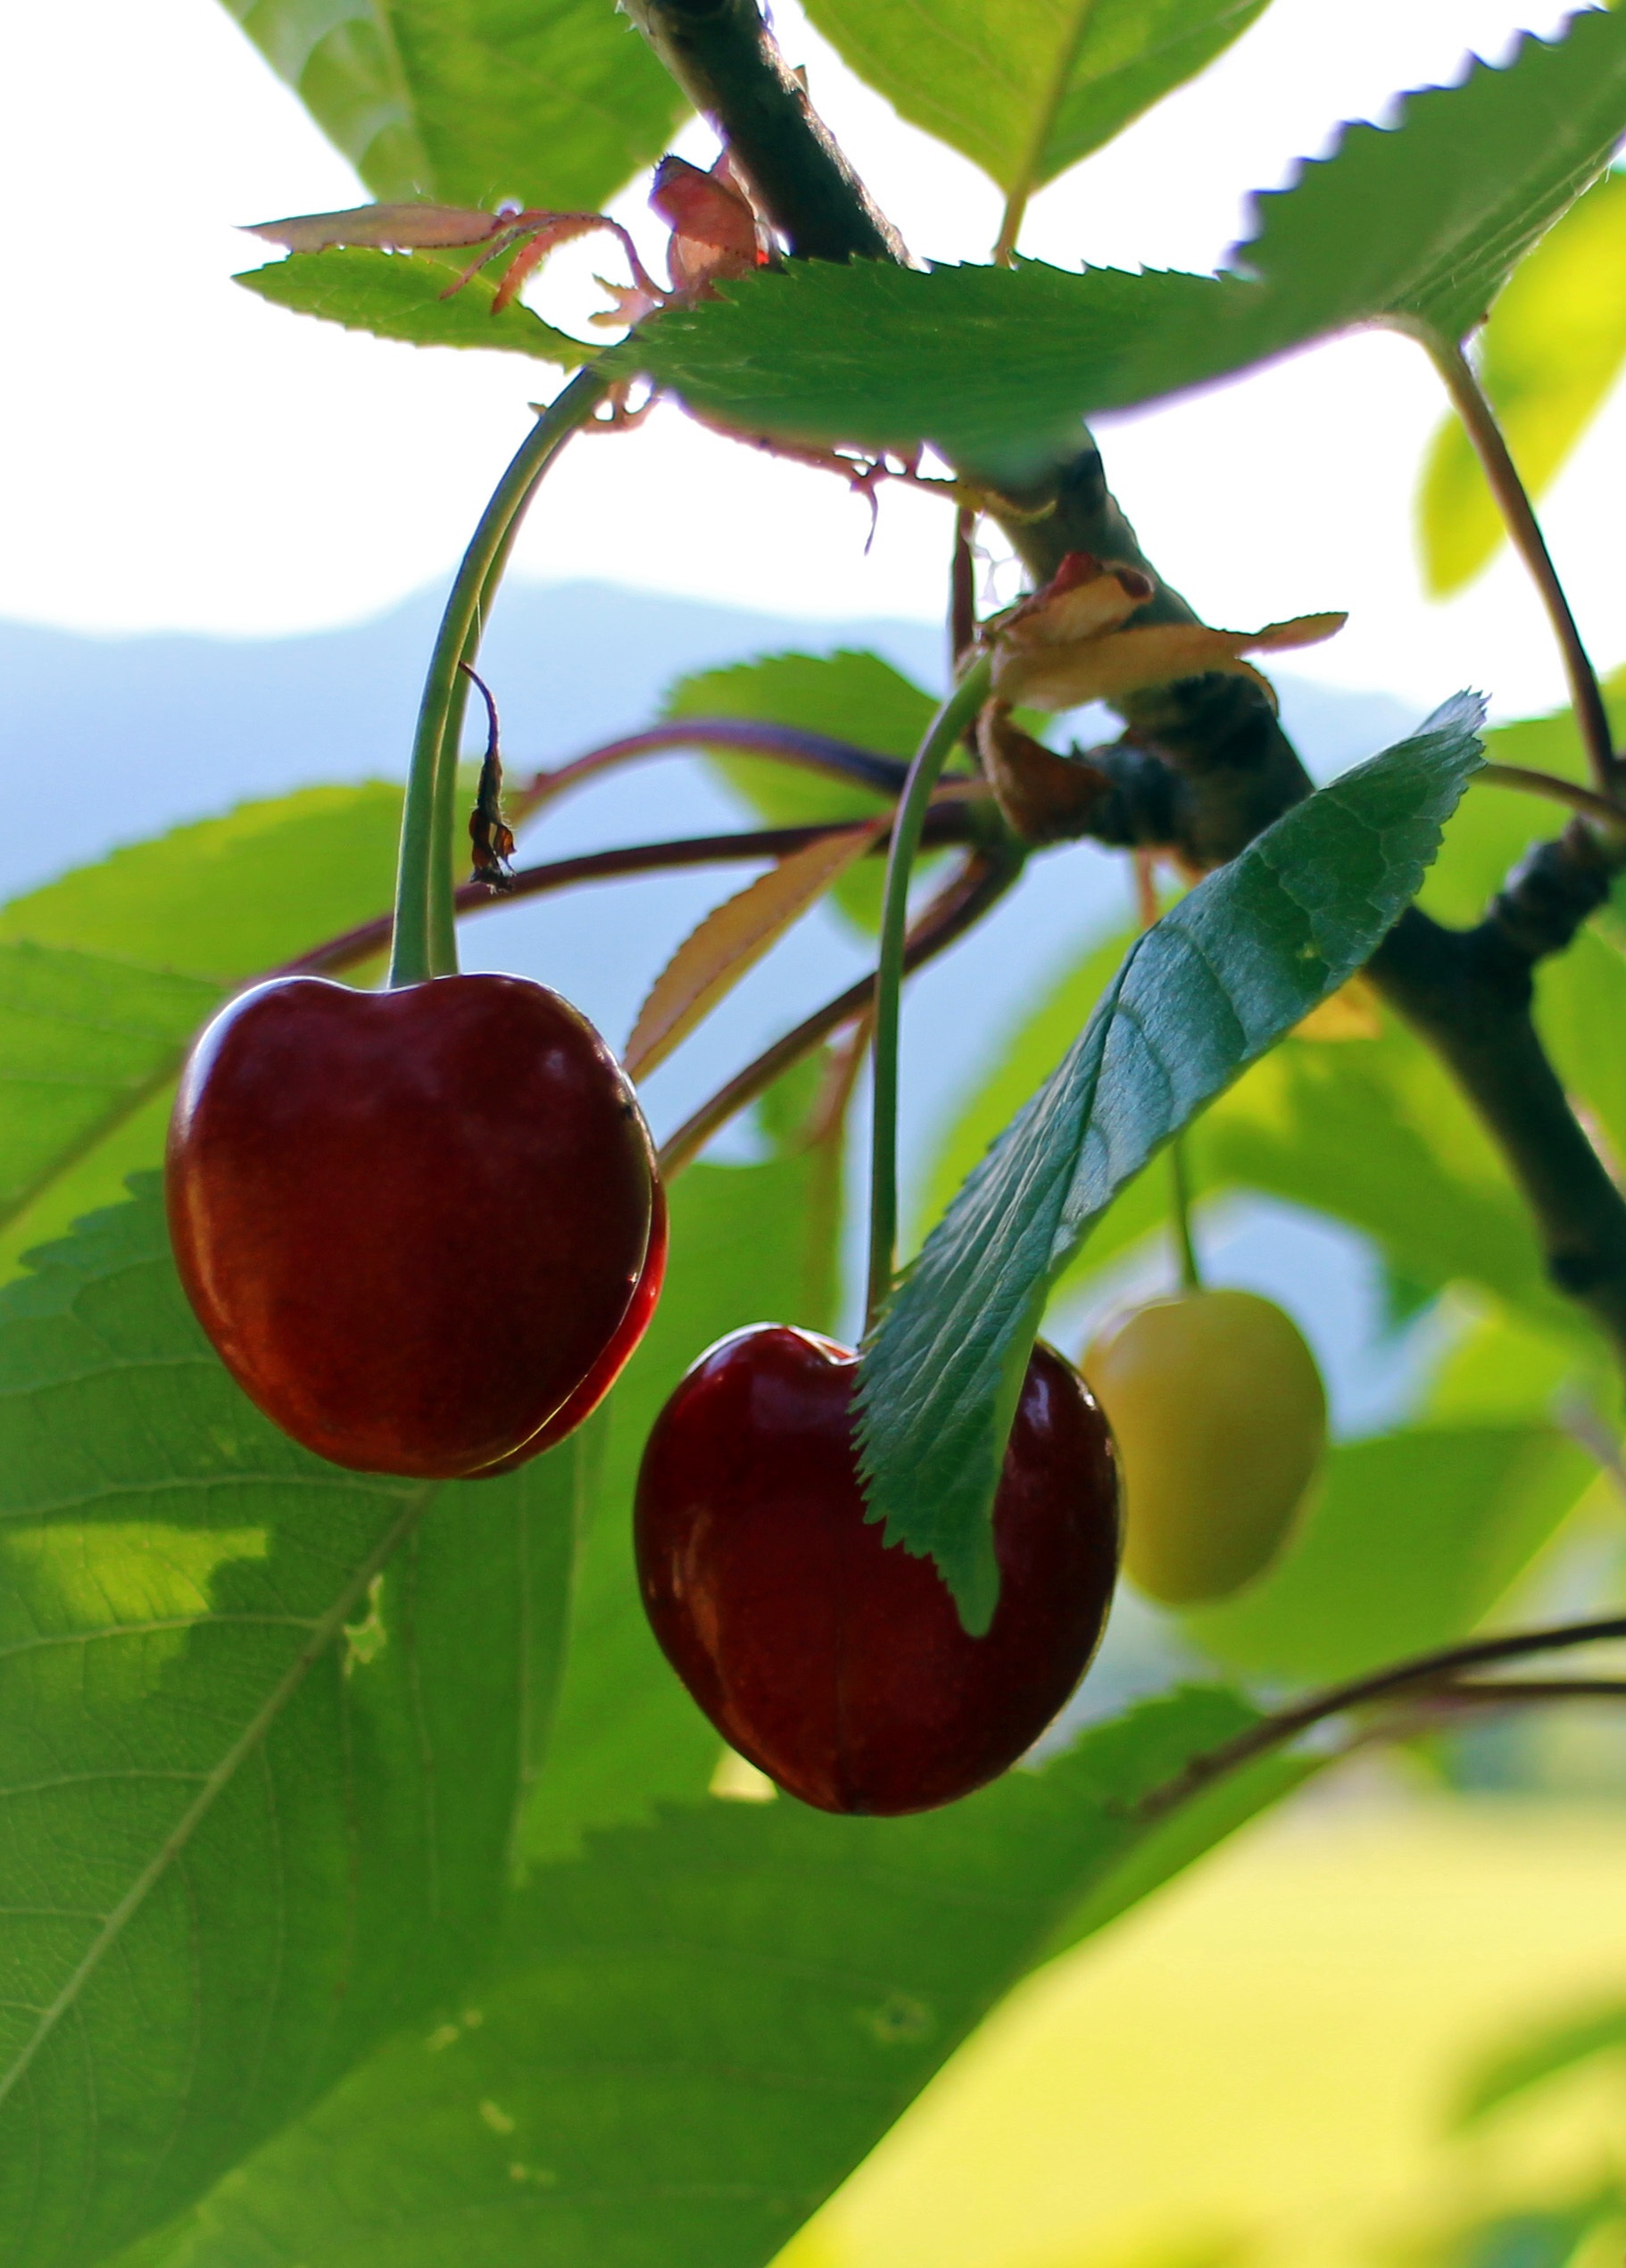
tree, branch, plant, fruit, sweet, leaf, flower, food, red, produce, two, flora, delicious, fruits, pair, cherry, cherries, individually, flowering plant, rose family, fruity, sweet cherries, sweet cherry, land plant